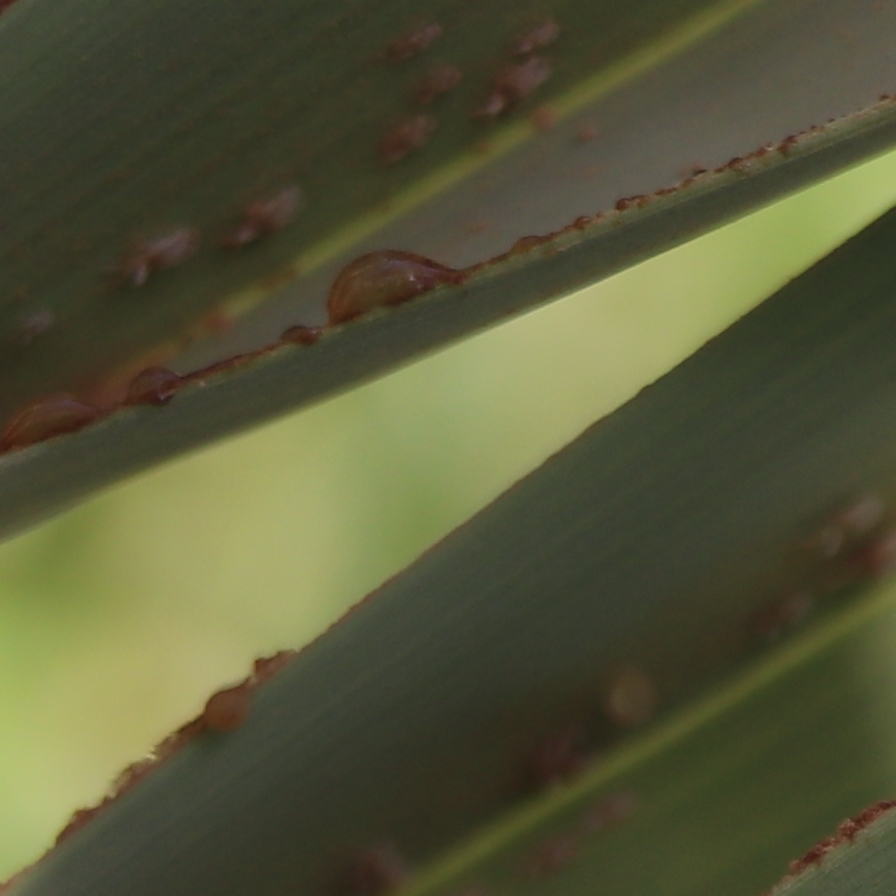
Label: Dubas